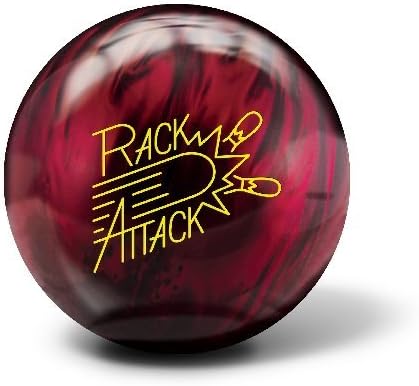
Radical Rack Attack Bowling Ball
Category: Sports & Outdoors
The rack attack cherry pearl will provide more length with backend flip making it ideal for medium to light oil.
Features: The rack attack Pearl is finished with Royal Compound then Royal shine | The Symmetric core design allows for easy Drilling patterns and layouts | The rack attack Pearl is a great ball for lighter oil conditions